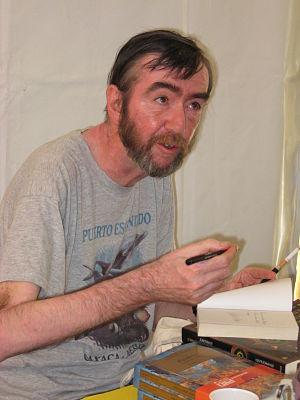
Valerio Evangelisti pris en photo par Jean-Marie DAVID lors du Festival International du roman Noir de Frontignan (France), le 29 juin 2008
Valerio Evangelisti, né le 20 juin 1952 à Bologne, est un écrivain italien auteur de romans policiers et de science-fiction.